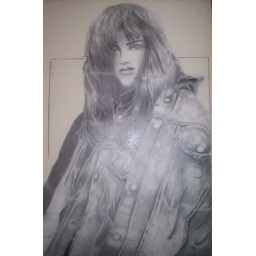
vintage 80's illustration of girl in denim jacket,on white board,by my favorite pieces